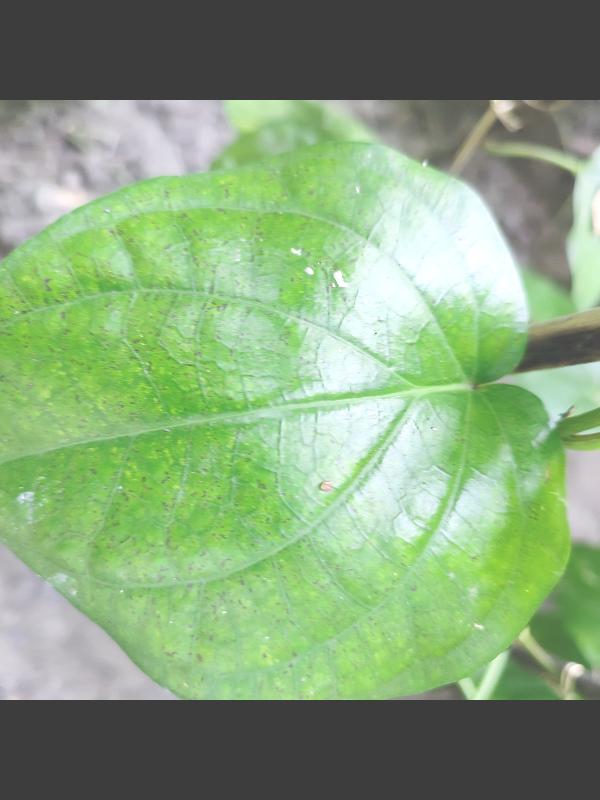
Label: Healthy_Leaf